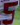
Number: 5